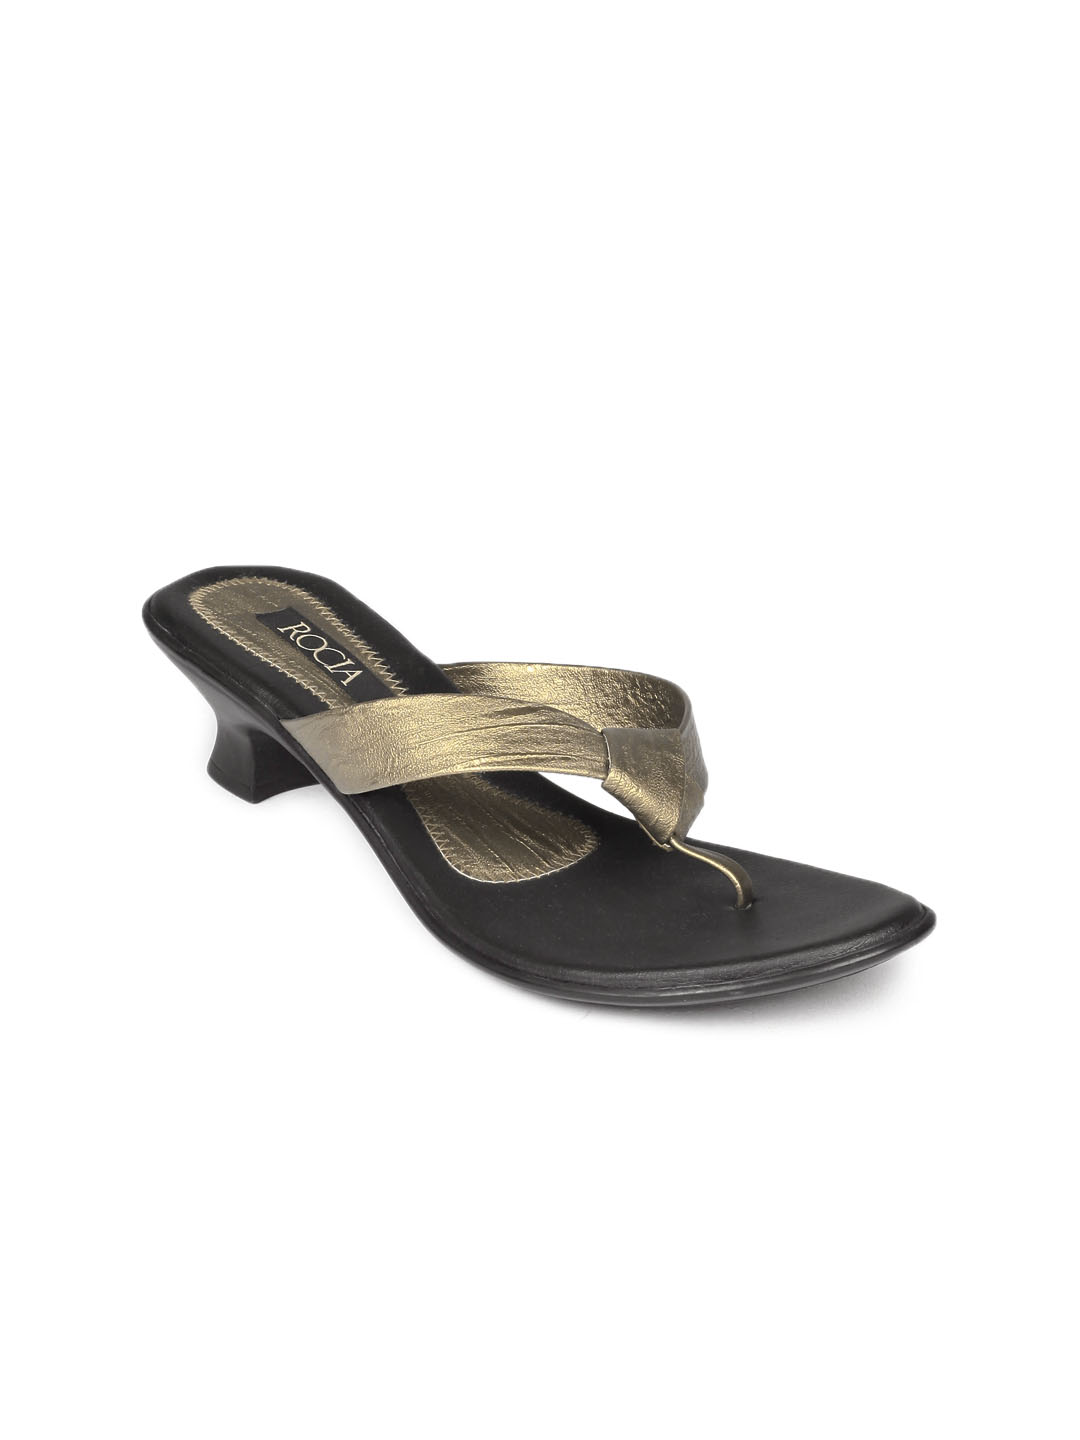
Rocia Women Gold & Black Sandals
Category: Footwear / Shoes / Flats
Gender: Women
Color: Gold
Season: Winter 2012
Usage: Casual